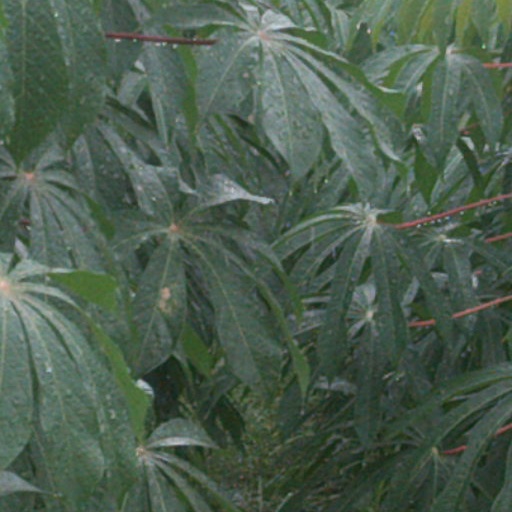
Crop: cassava